William Etty

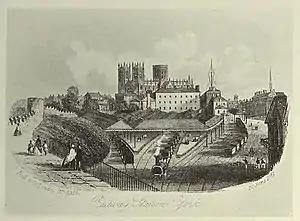
Trains passing beneath a long wall to enter a station, near a large cathedral

In 1832 Etty returned to the theme of "A Sketch from One of Gray's Odes", exhibited in 1822 to such disdain from the press. The result was "Youth on the Prow, and Pleasure at the Helm", which remains one of his best known works. Illustrating a passage from "The Bard", a poem by Thomas Gray, "Youth and Pleasure" has been described as "a poetic romance". It shows a gilded boat being propelled by the breath of a nude child on the sails; one nude figure representing Pleasure languidly holds the helm of the boat. A nude child blows bubbles, which another nude on the prow of the ship, representing Youth, reaches to catch. Naiads, again nude, swim around and clamber onto the boat.